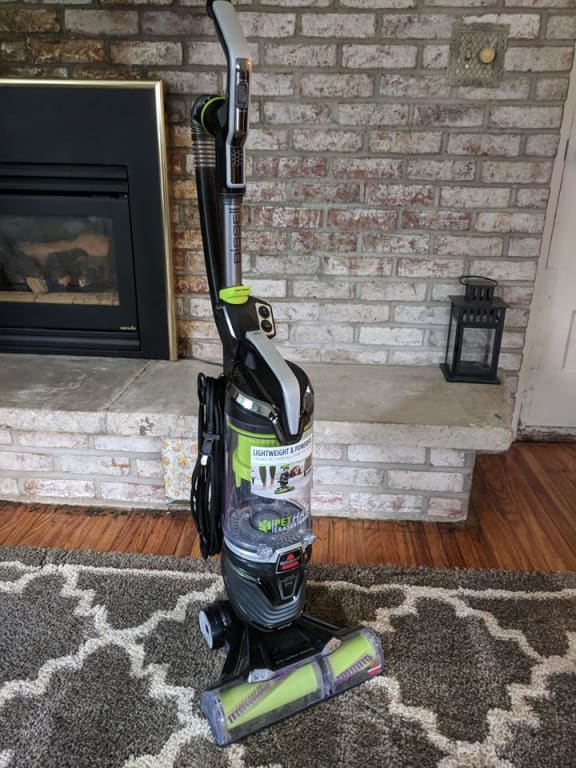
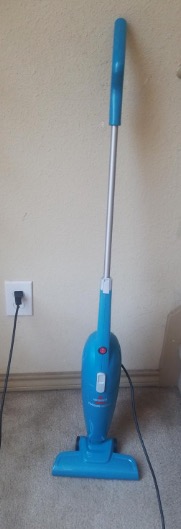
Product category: items_vacuum
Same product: no